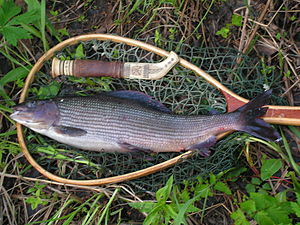
Stalling
Stalling
Stalling er en fisk i laksefamilien. Den er let genkendelig på sin lange og høje rygfinne. Hannens rygfinne er noget større, fordi den bruges under parringen til at fastholde hunnen. Stallingen kan blive op til 60 centimeter lang og veje op til 3,5 kilo. Den trives bedst i koldt og iltrigt vand og lever hovedsaglig af plankton, insekter og små krebsdyr. Stallingen er en god spisefisk, som bør tilberedes lige efter fangsten, da kødet hurtigt fordærver. Dens latinske navn stammer fra det græske θύμαλλος, da en friskfanget stalling ofte dufter af timian. Den er en populær sportsfisk, ikke mindst hos fluefiskere. En årsag til dette er, at stallingen er en udpræget insektæder. Den kan dog også fanges på orm og spinner.